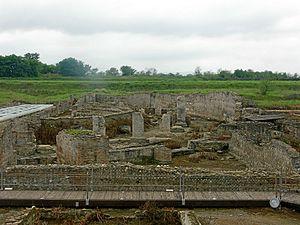
Sybaris était une colonie grecque du sud de l'Italie, fondée au VIIIe siècle av. J.-C. dans le cadre du mouvement d'établissement et d'essaimage des Grecs vers l'Occident, particulièrement en Grande Grèce. Réputée dès l'Antiquité pour sa richesse devenue proverbiale, ainsi que pour son emprise sur les peuples voisins et différentes cités grecques de son voisinage, elle fut détruite à l'issue d'une guerre qui l'opposa à Crotone à la fin du VIe siècle av. J.-C., et enfouie sous les eaux du fleuve Crathis, avant de voir son site réoccupé, soixante ans plus tard, par la colonie athénienne de Thourioi. Enseveli sous près d'une dizaine de mètres de sédiments, le site archaïque de Sybaris reste encore aujourd'hui largement inexploré du fait que les alluvions de la plaine où elle se situe sont gorgées d'eau.